Taitou, Gaocun

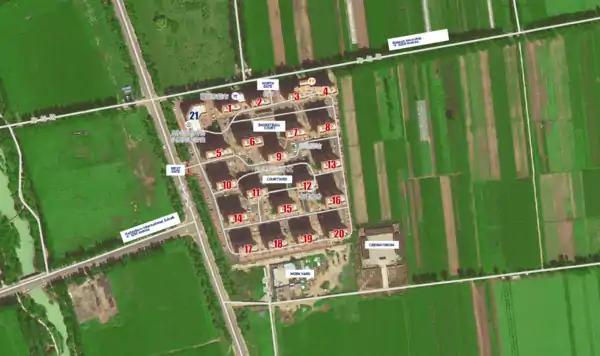
Annotated map of Taitou residential compound

The air quality as measured by the air quality index (AQI) in nearby Langfang varies from excellent to severely polluted. In summer months, the AQI is usually around 100, while in winter months, AQI of 300+ is common. In May 2017, the AQI of Langfang and other cities in the Jingjinji area exceeded an extremely hazardous 1000 points.